Veronica Lake

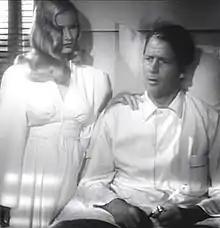
Lake with Joel McCrea in "Sullivan's Travels" (1941). As seen, she is sporting her peek-a-boo hairstyle, with her hair covering one of her eyes.

Paramount announced Lake to star in "China Pass" and a remake of "Blonde Venus". Instead, she was cast in Preston Sturges's "Sullivan's Travels" with Joel McCrea; and film noir "This Gun for Hire" (1942) with Robert Preston and Alan Ladd. Her scenes with Ladd in the latter became popular with audiences, prompting Paramount to reteam them in "The Glass Key", with Lake replacing Patricia Morison in the leading role. Lake was meant to be reunited with McCrea in the comedy "I Married a Witch", but his withdrawal from the project led to a delay in production; Fredric March was eventually cast as his replacement. Both films were highly successful, but also prevented a reunion with Hornblow for "Hong Kong" in which she was meant to co-star with Charles Boyer.